War of the Sicilian Vespers

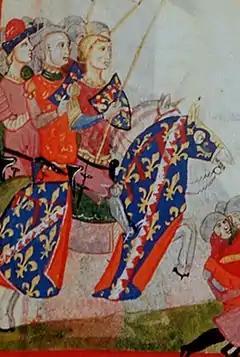
Prince Philip of Taranto, Charles II of Naples' second son, led the western Angevin army until being captured at the pivotal Battle of Falconaria in 1299.

In the summer of 1296 Frederick continued his offensive against Angevin forces in Calabria, capturing Catanzaro and Squillace, while Crotone rose up against the Angevin garrison and submitted to the Sicilians. However, disputes between Frederick and Roger of Lauria began to show during the campaign as the two disagreed on Sicilian strategy. In October a small Sicilian squadron intercepted and routed an Angevin fleet trying to raid Ischia, enraging Charles II and causing him and Boniface to redouble their efforts to have James and Aragon re-enter the war on their side. After a final peace overture to his brother failed in February 1297, in March James travelled to Rome to confer with Boniface. In Rome, James negotiated a new treaty in which he agreed to make war on his brother and Sicily in exchange for further compensation, namely money and a papal sanction to annex Sardinia and Corsica. Roger of Lauria, now out of favor with Frederick, left Sicily to attend the wedding of Yolande of Aragon to Robert of Naples, a political marriage designed to bind Aragon to Angevin Naples. Using the wedding festivities as political cover, Roger subsequently re-entered James' service and the king named him 'High Admiral for Life' of the Aragonese fleet.